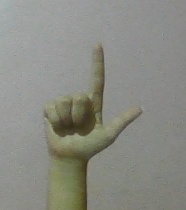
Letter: laam